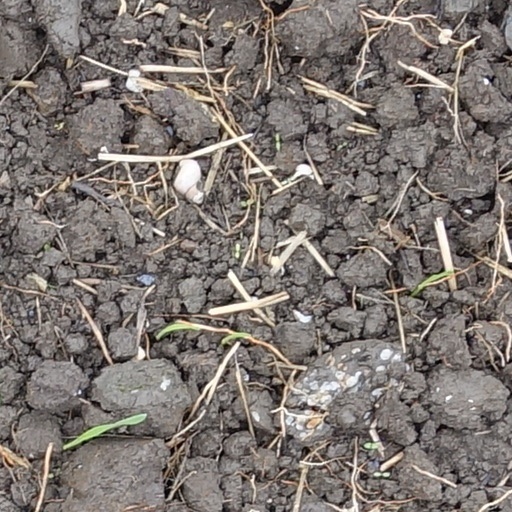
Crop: wheat